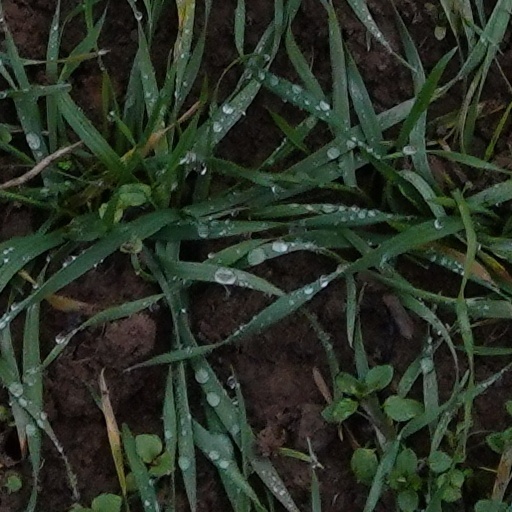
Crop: wheat